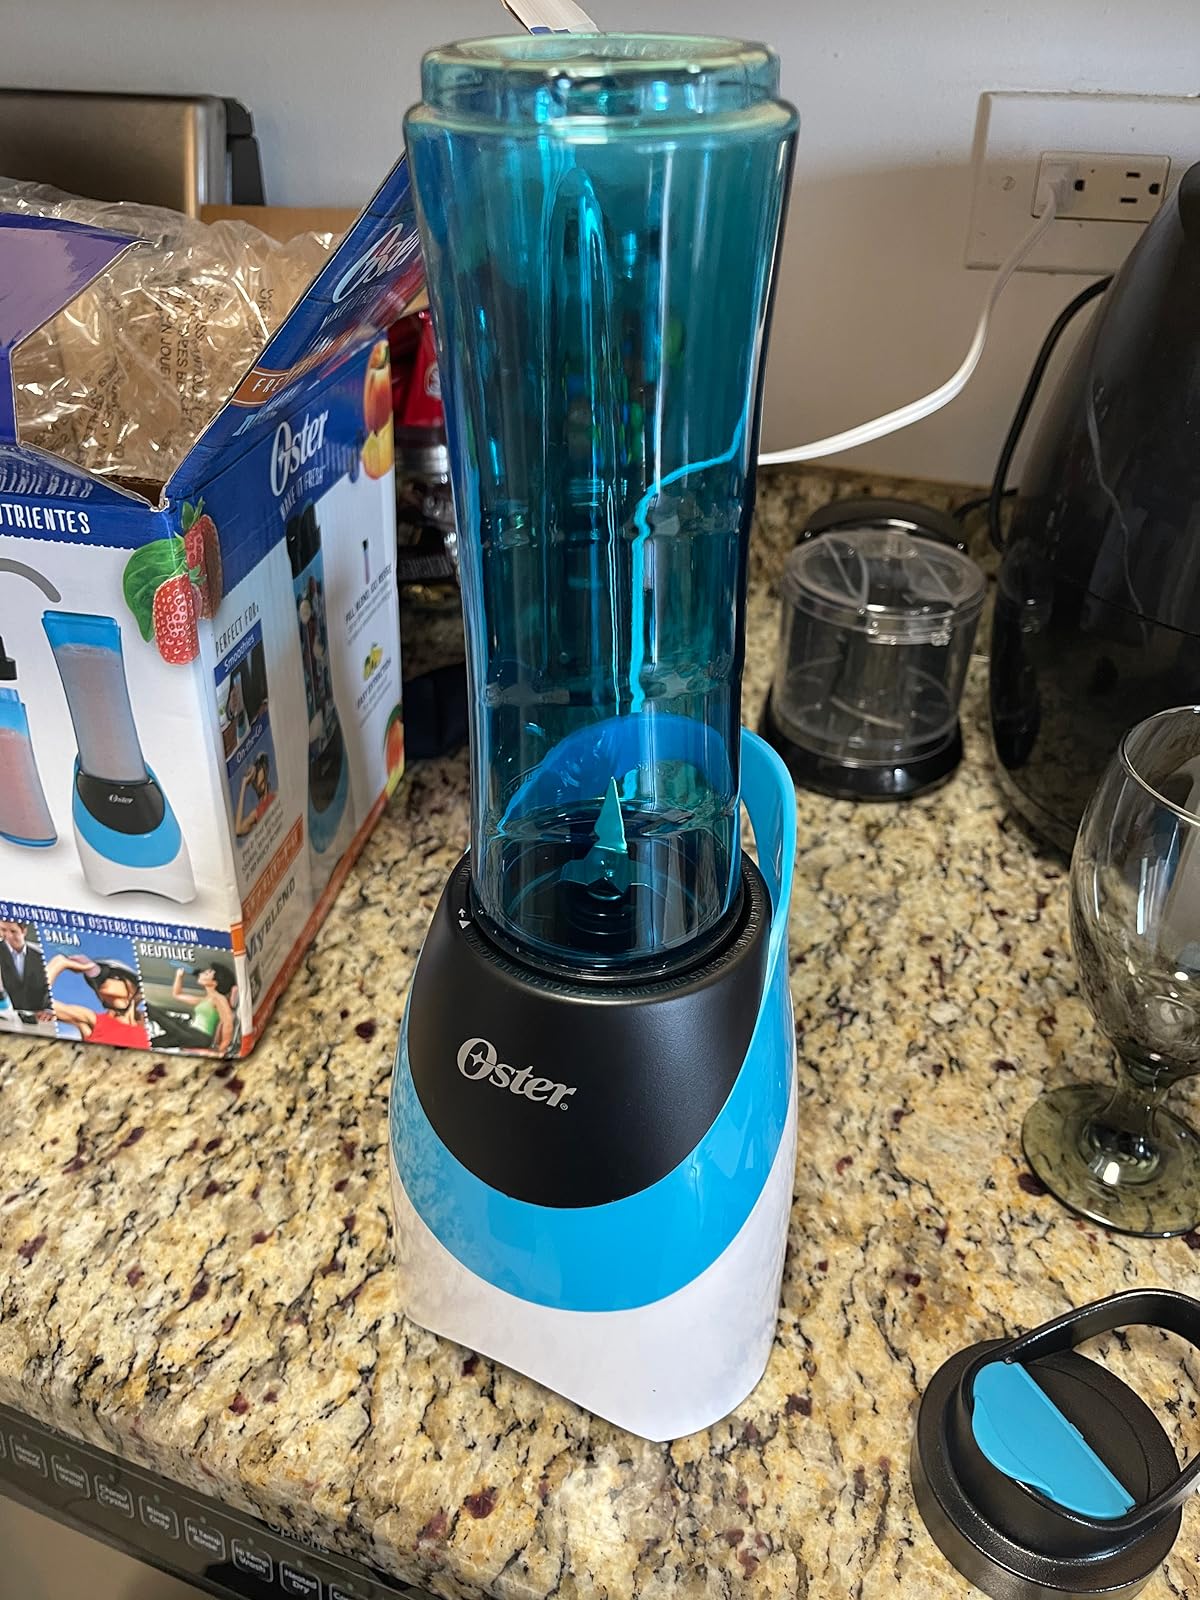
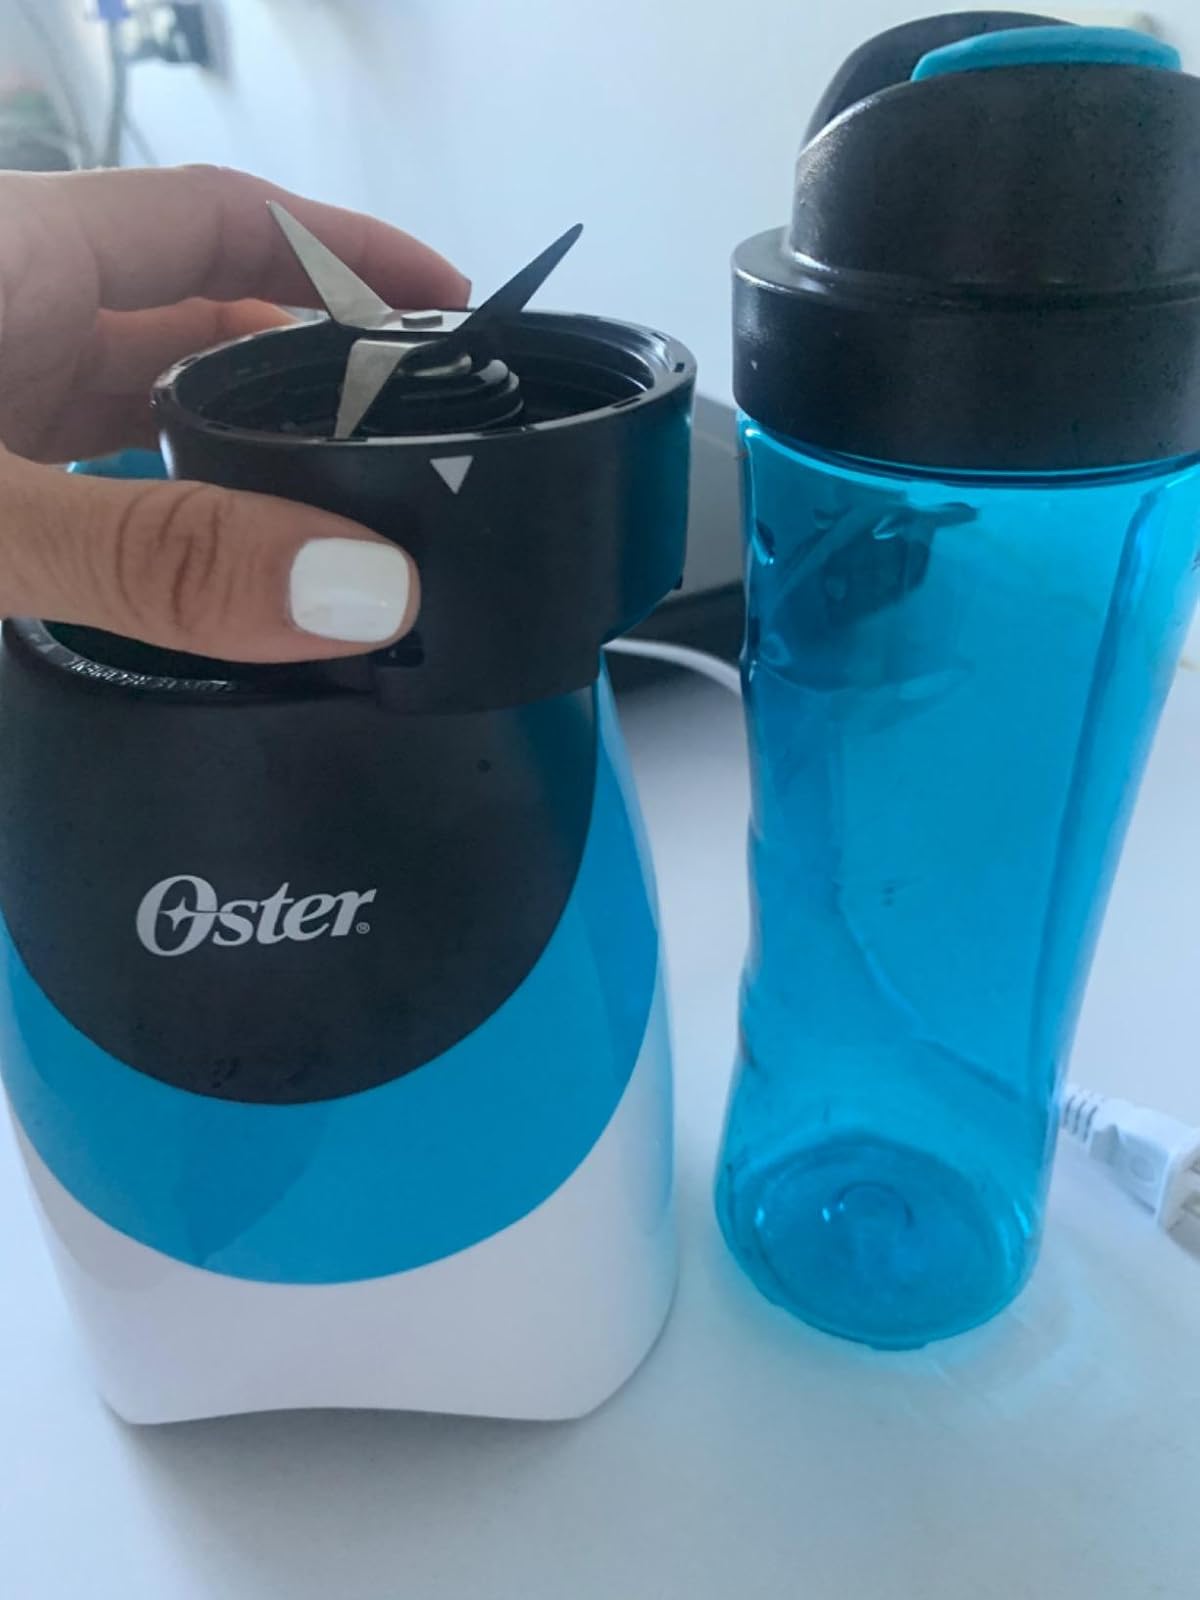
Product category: items_blender
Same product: yes